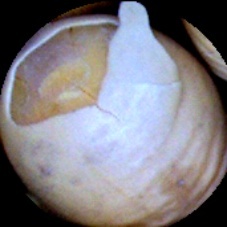
Label: Skin-damaged